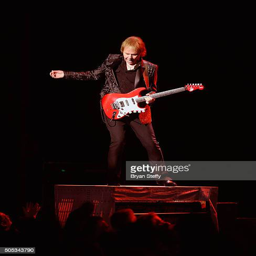
hard rock artist of hard rock artist performs at concert theater